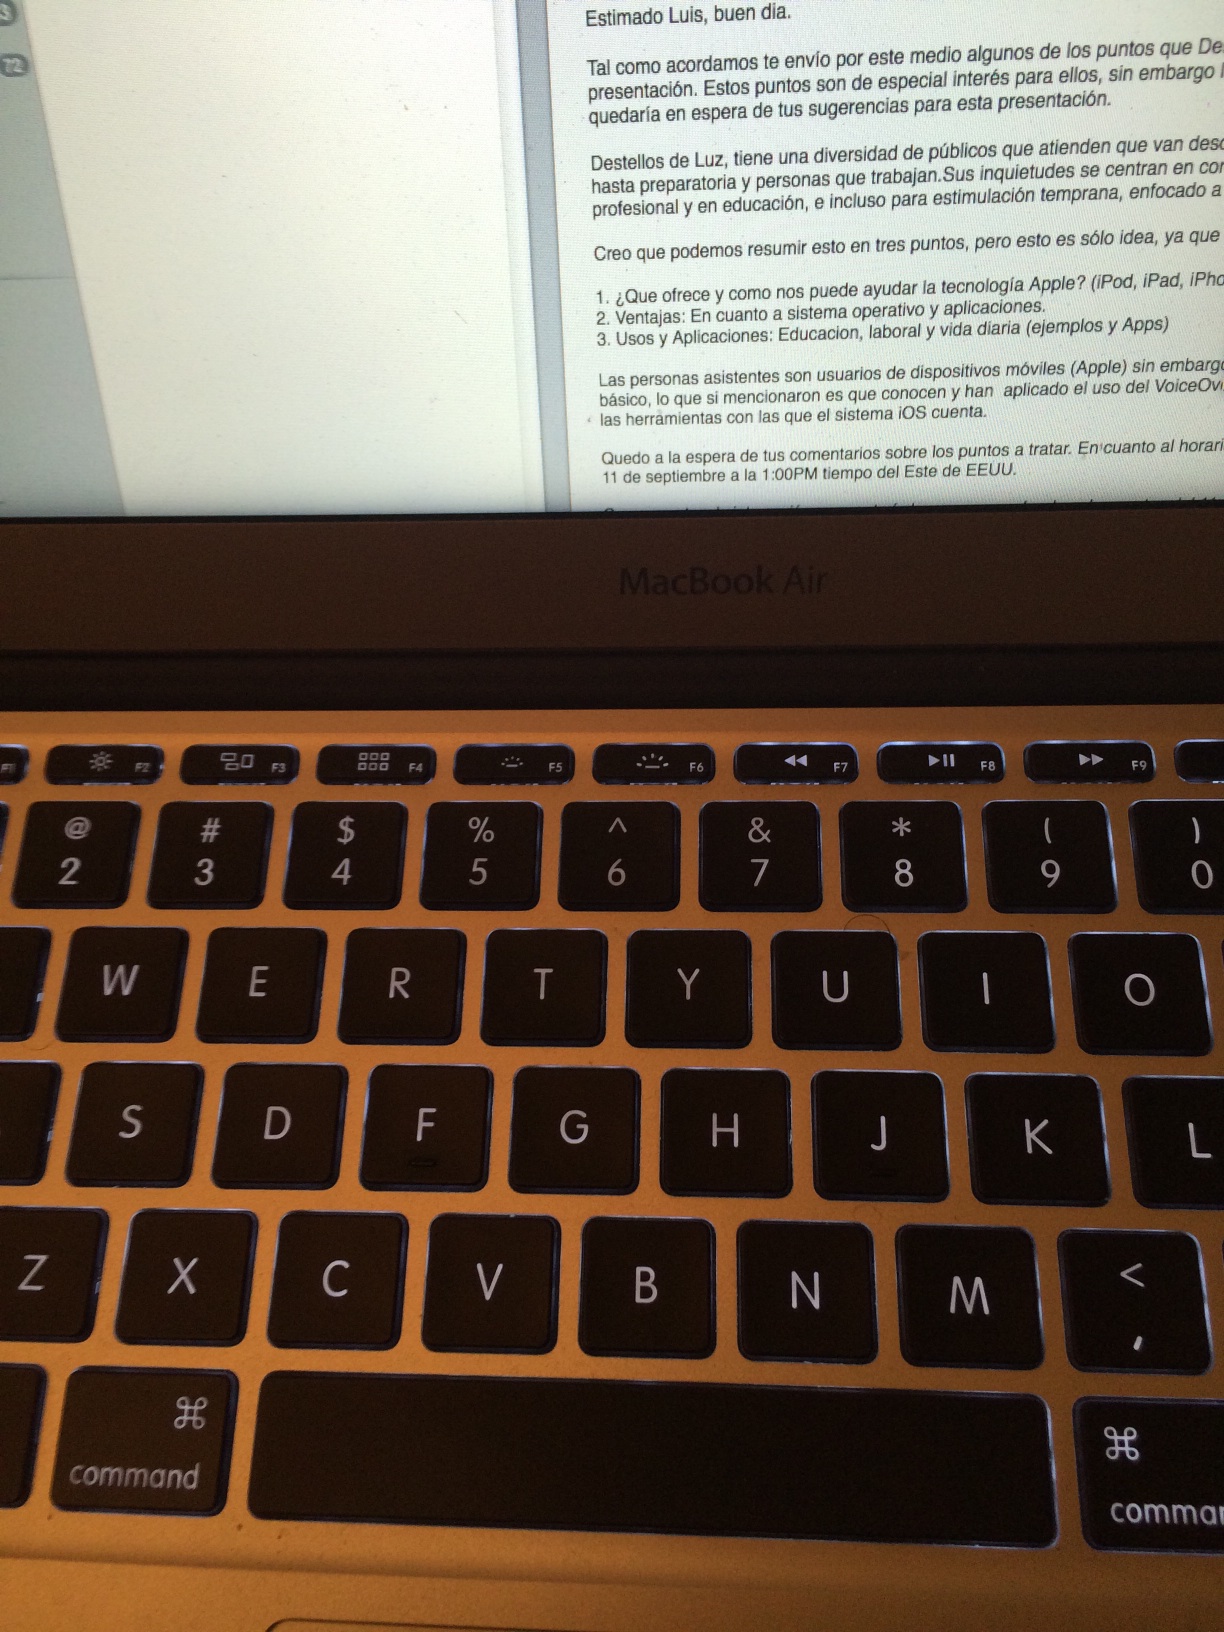Question: What is this?
Answer: keyboard